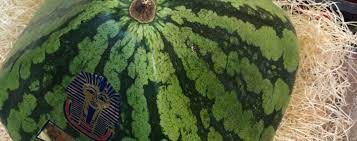
Label: Watermelon